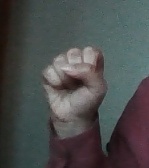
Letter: saad